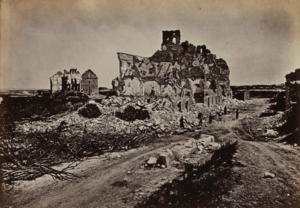
Casernes du fort d'Issy détruit par les bombardements versaillais, en 1871. Photographie isue de Les ruines de Paris et de ses environs, 1870-1871 d'Alfred d'Aunay et Alphonse Liébert.
Le fort d'Issy est l'un des seize forts détachés de l'enceinte de Thiers qui protégeaient Paris durant la seconde moitié du XIXᵉ siècle, situé à Issy-les-Moulineaux, dans les Hauts-de-Seine, à 3,9 km au sud du mur d'octroi.
La bataille du fort d'Issy est une bataille qui a eu lieu lors de la Commune de Paris entre Versaillais et Fédérés. Elle se déroule principalement du 25 avril au 9 mai 1871 et se termine par la victoire des Versaillais qui se rendent maîtres du fort. Cependant, la ville d'Issy aura subi en tout 41 jours de combats et de bombardements.